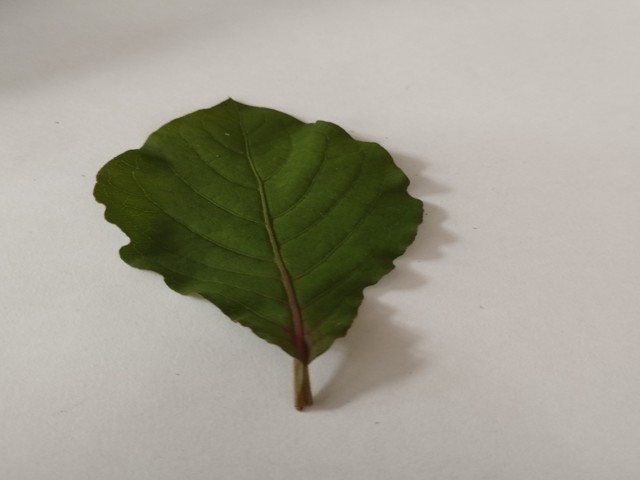
Plant: apang